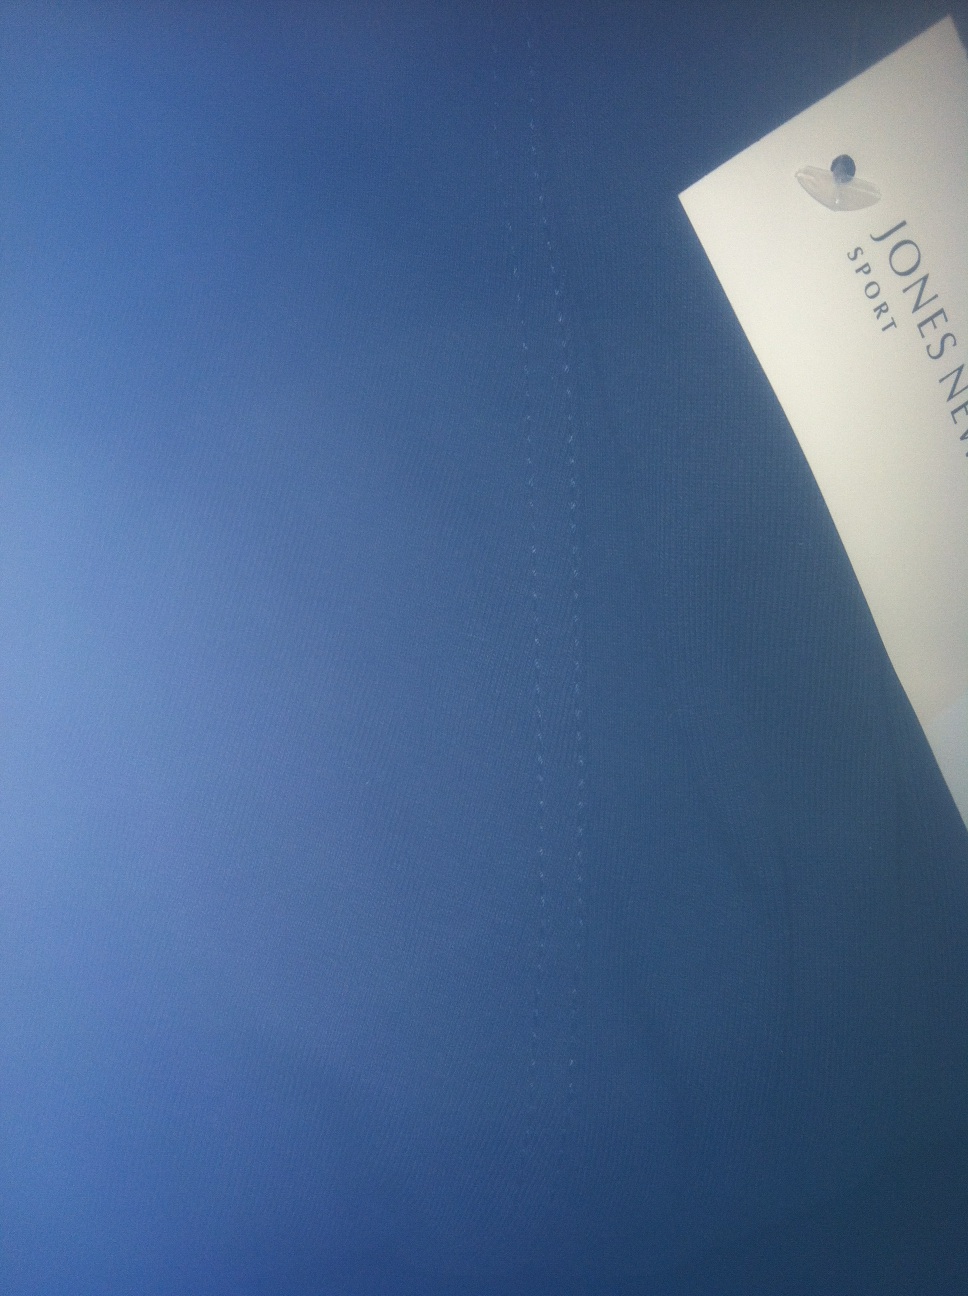Question: What color is this?
Answer: blue